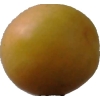
Label: cherry_wax